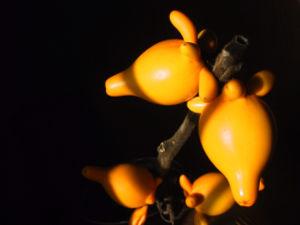
Avec environ 1400 espèces, le genre Solanum est le plus riche en espèces de la famille des Solanaceae et l'un des plus grands des angiospermes.